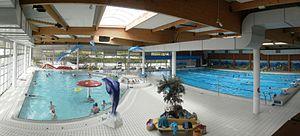
Piscine municipale de Pamiers (Ariège, Midi-Pyrénées, France).